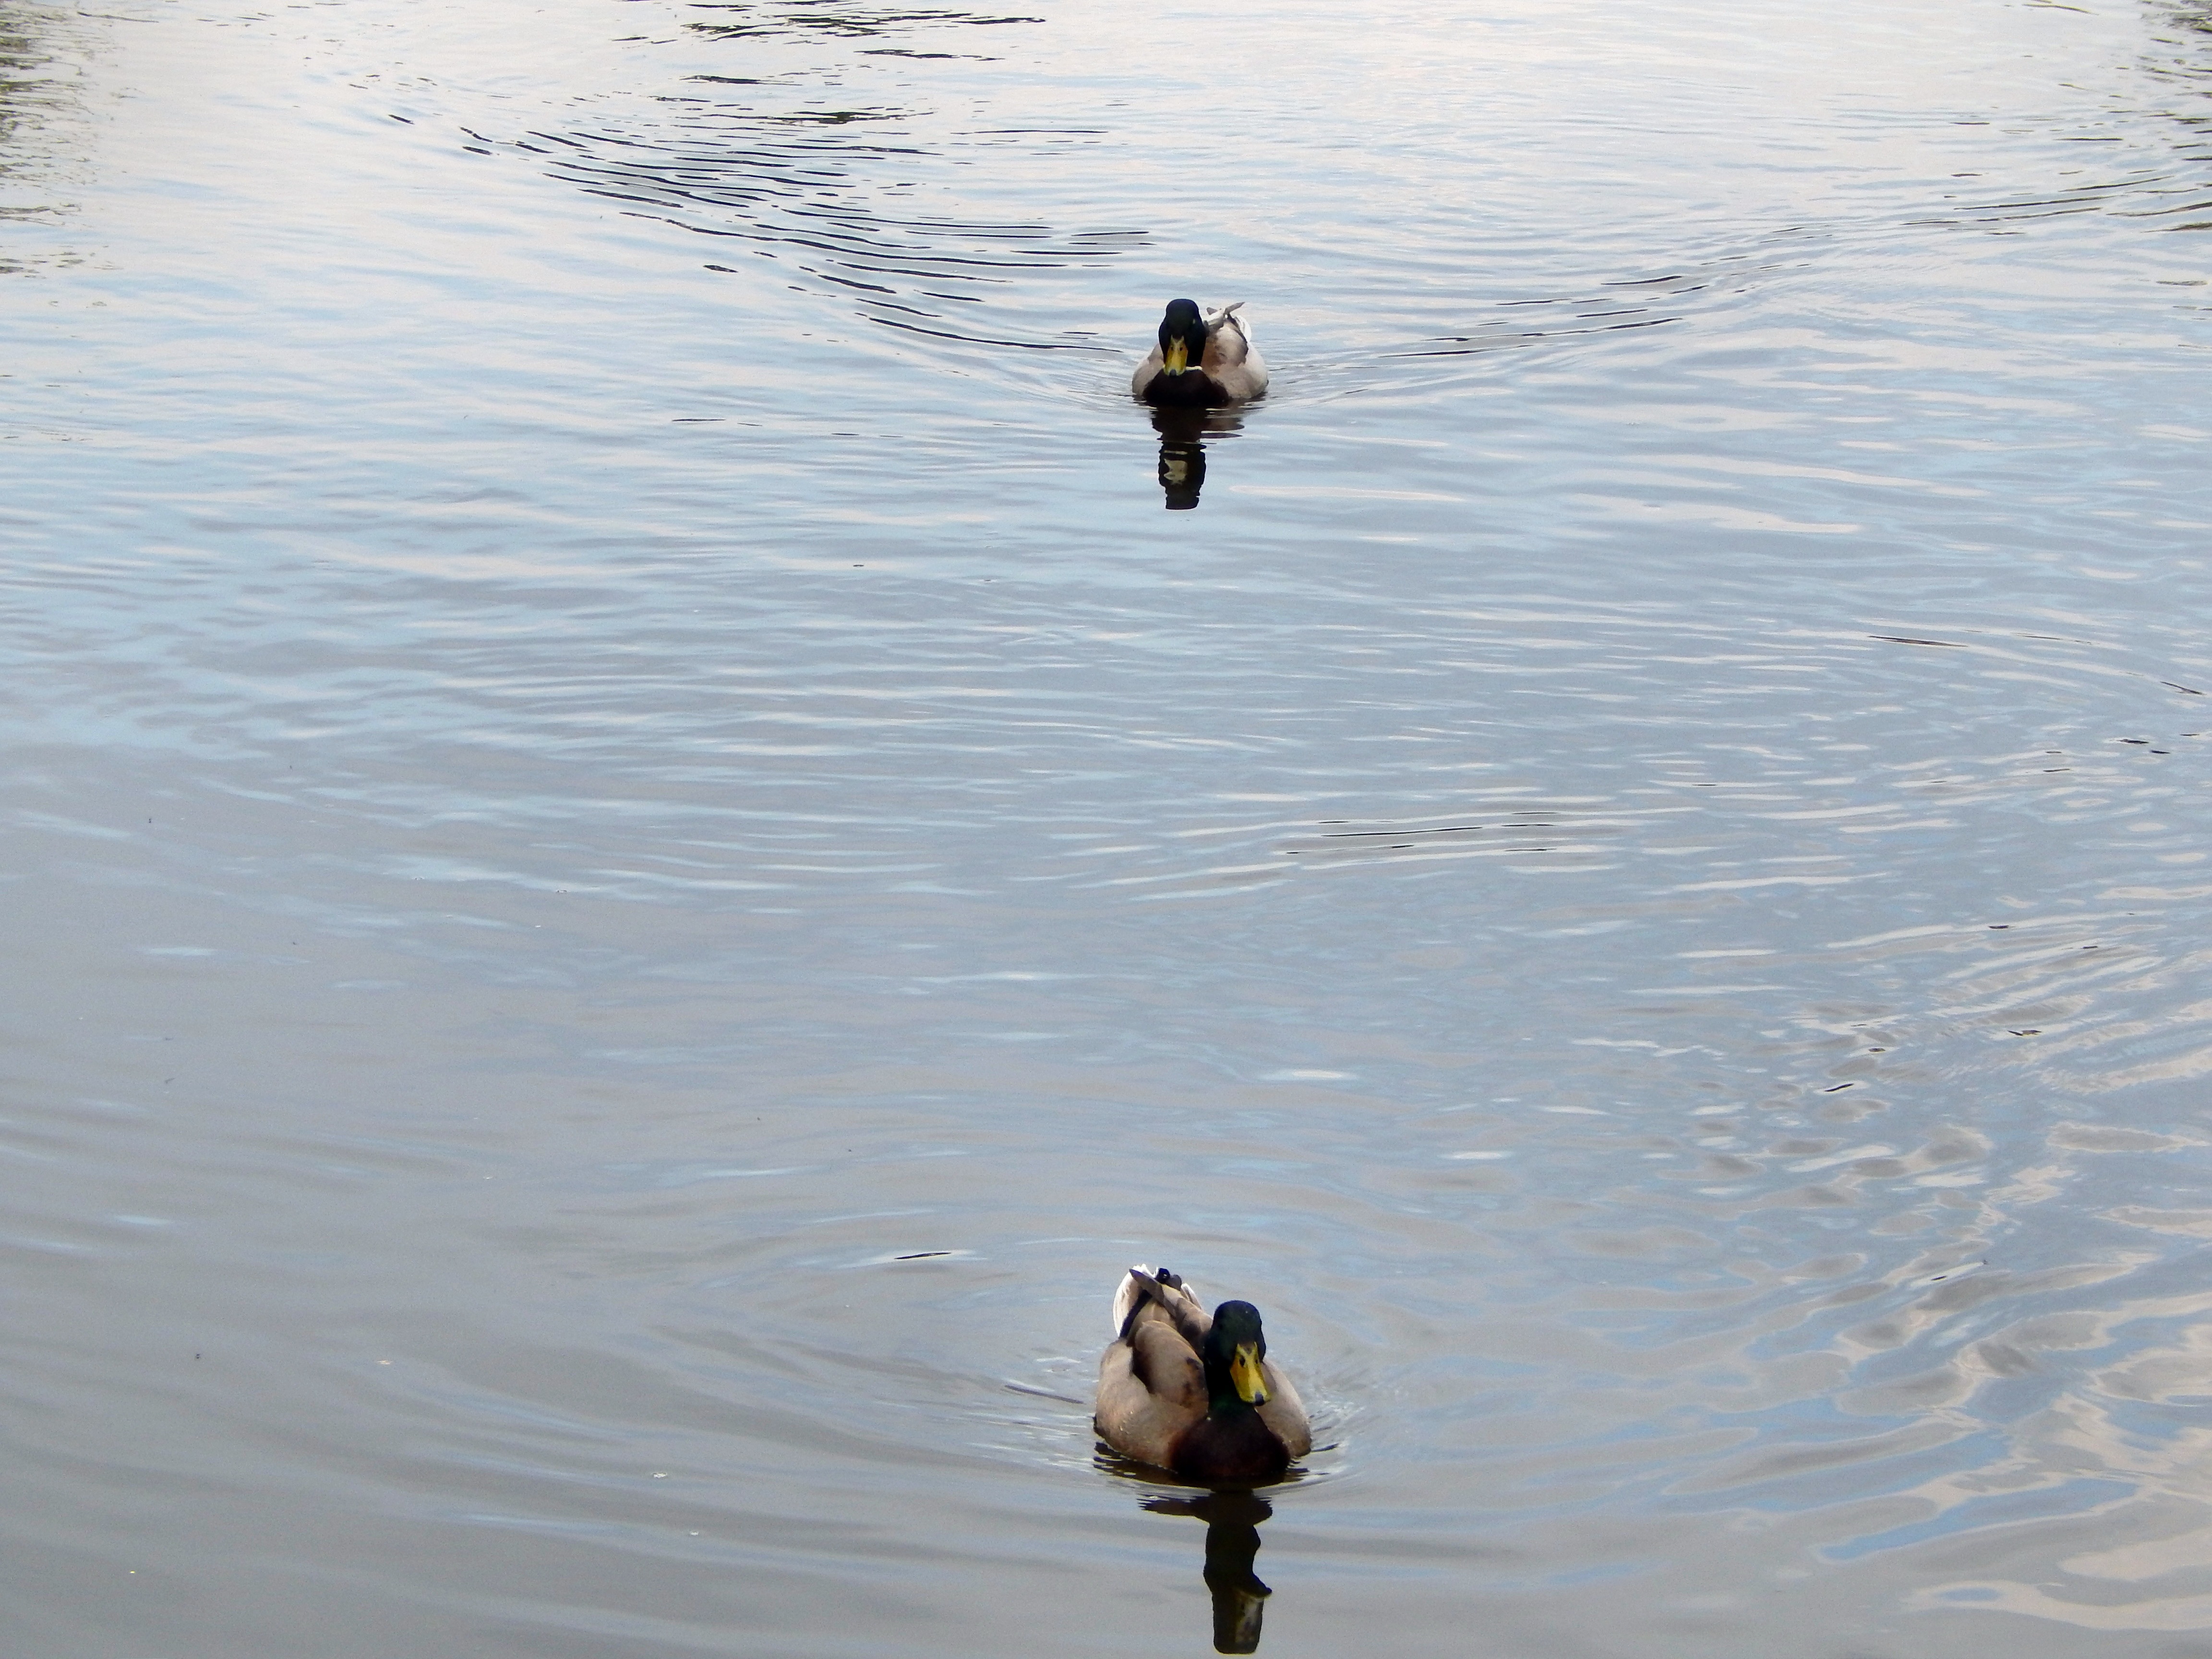
sea, water, bird, lake, reflection, birds, duck, hybrid, ducks, waterfowl, water bird, mallard, wild birds, ducks geese and swans